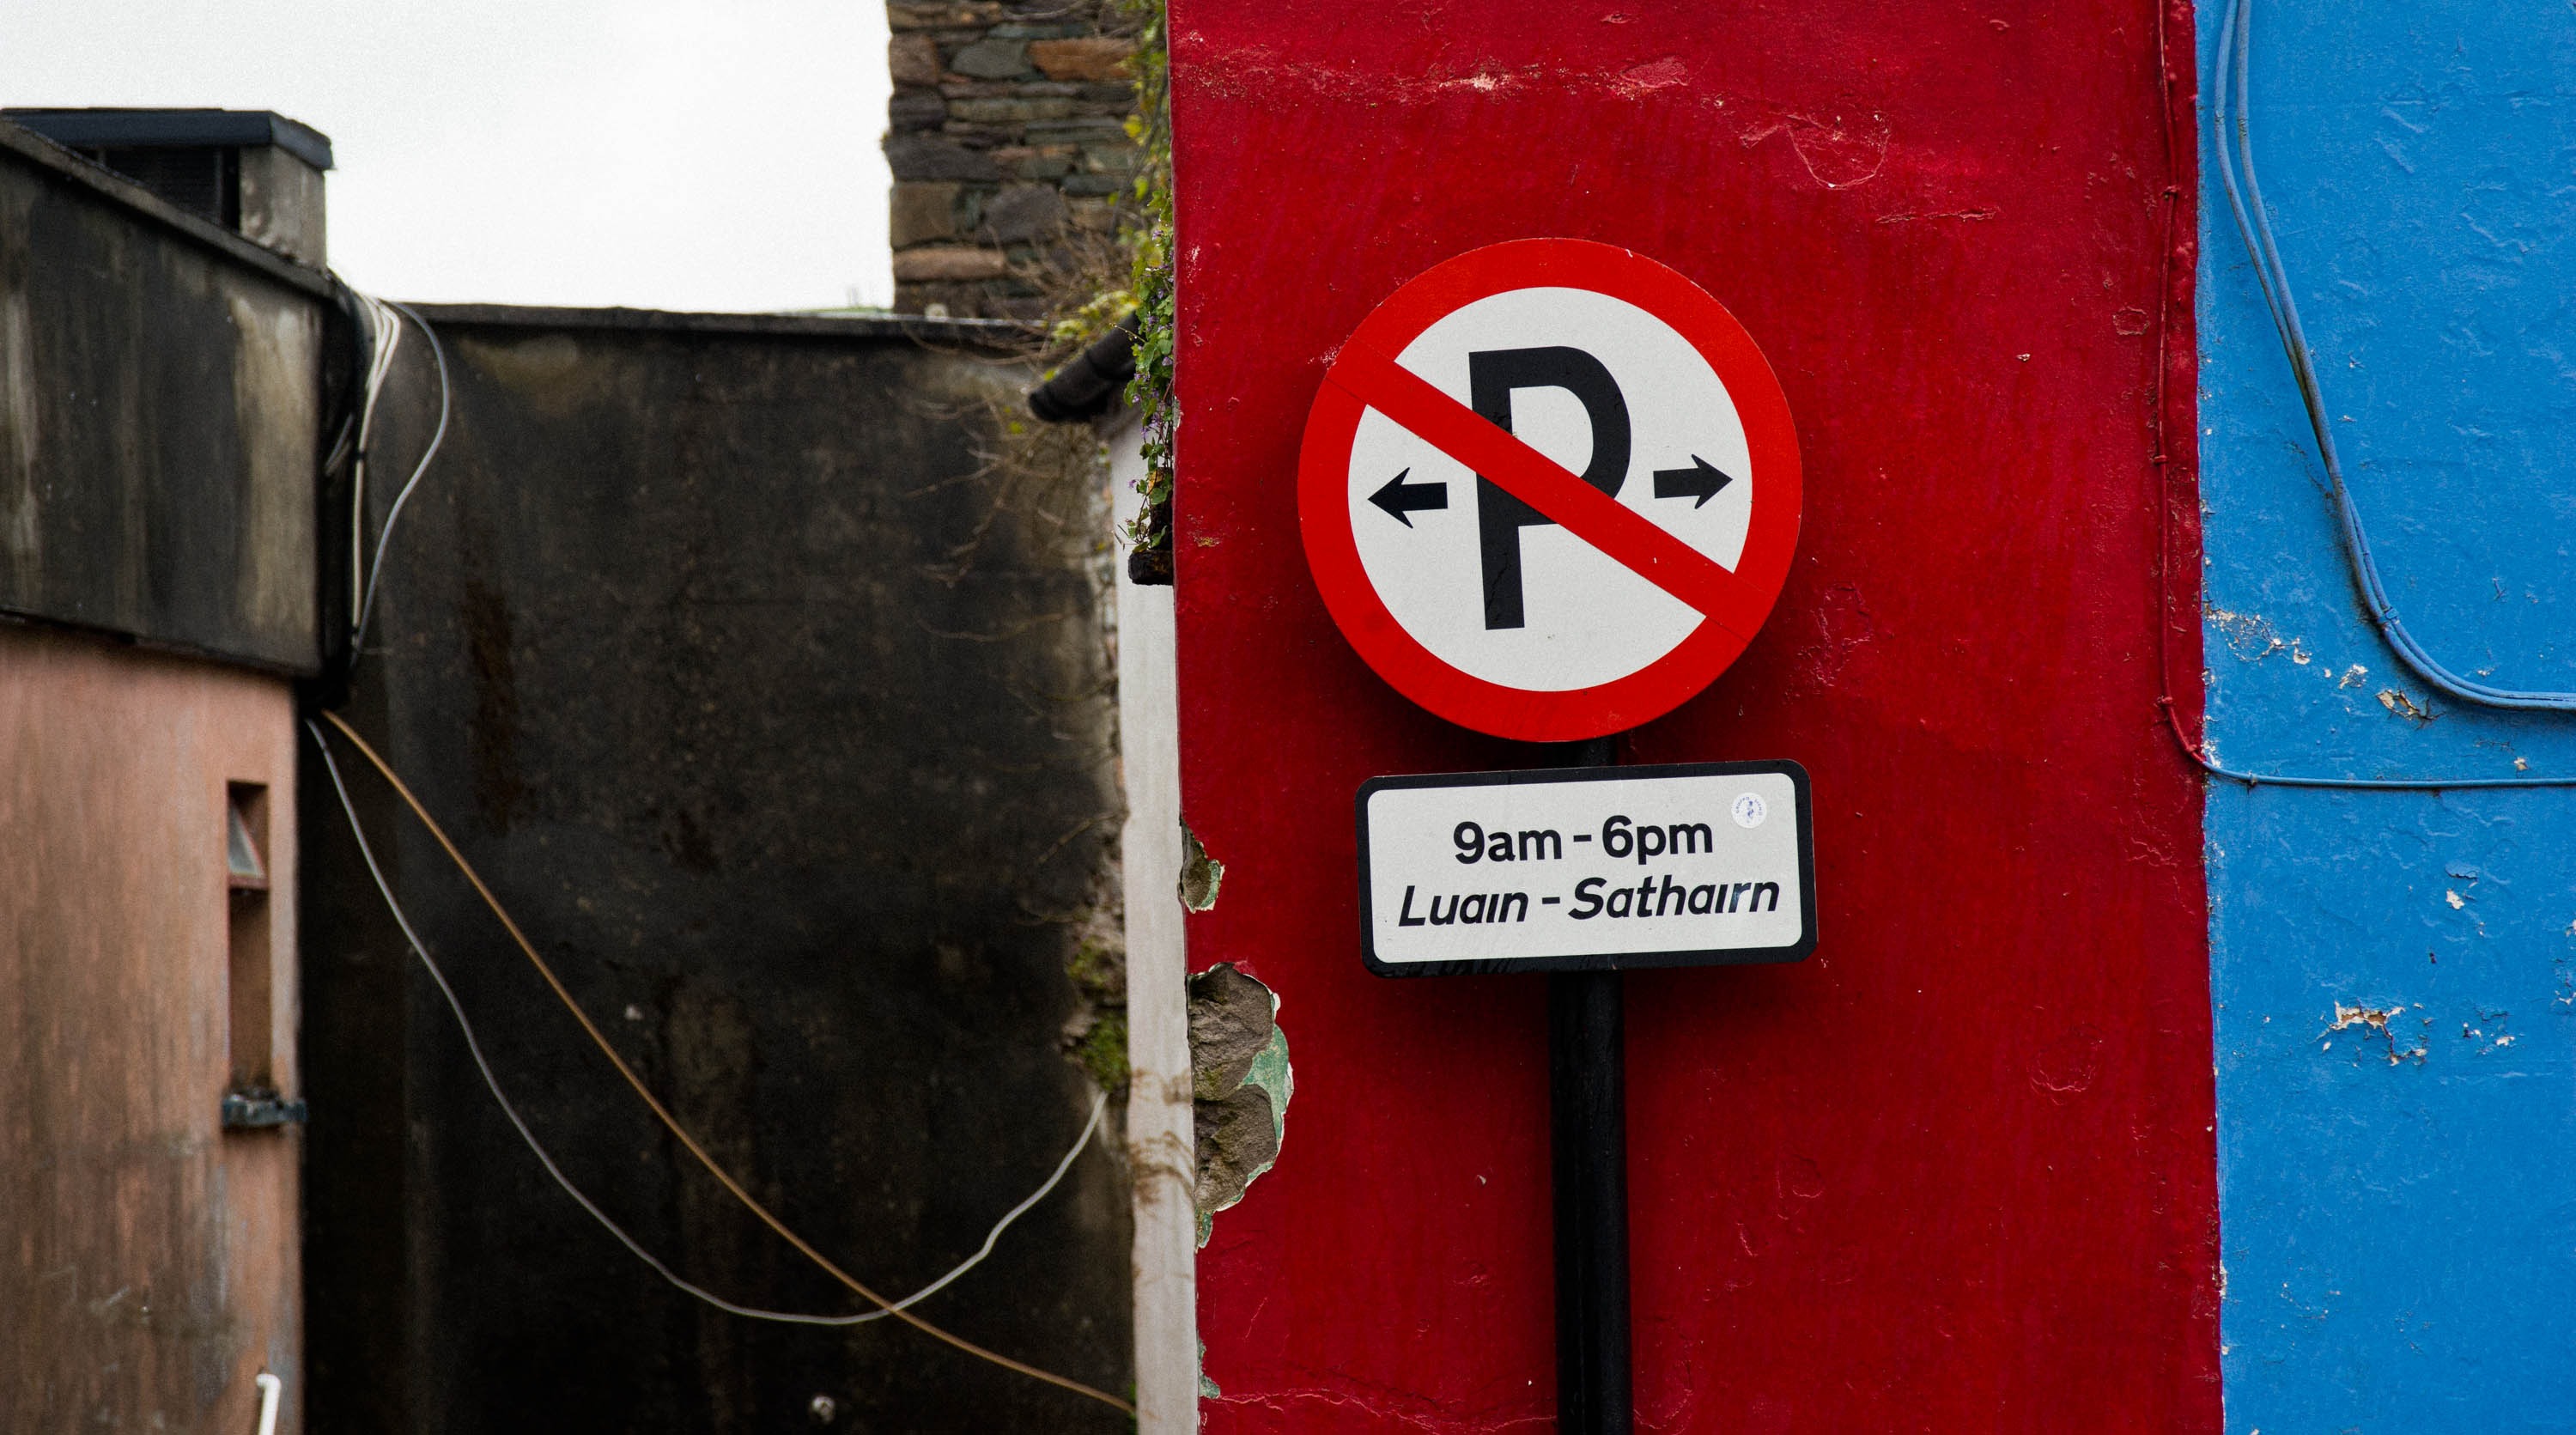
sky, number, sign, red, blue, street sign, signage, font, ireland, traffic sign, parking sign